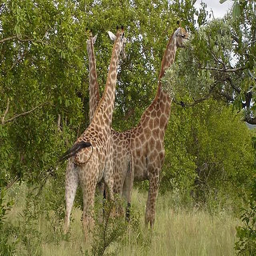
Three giraffes eating leaves off branches in a wooded area.
A few giraffes eating leaves from some trees.
giraffes on the forest eating from tall trees
Three giraffes are walking through a grassy field.
Three giraffes are walking through the trees together